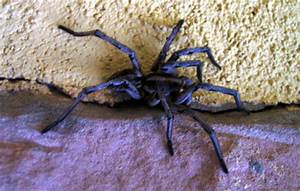
Label: spider